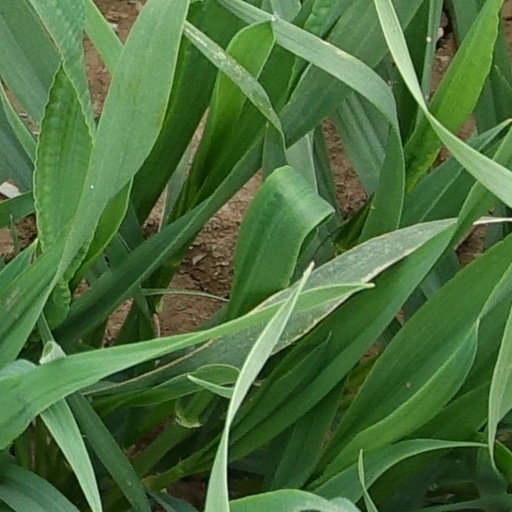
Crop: wheat